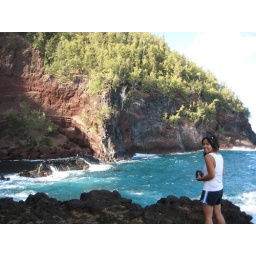
red sand beach in Hana